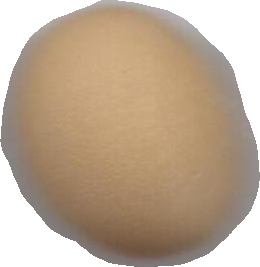
Variety: Grobogan